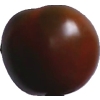
Label: tomato_maroon